Green laver

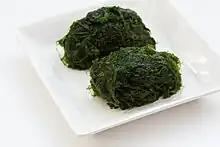
Raw "parae" (green laver)

Green laver, known as aonori in Japan, sea cabbage or hutai in China, and parae and kim in Korean, is a type of edible green seaweed, including species from the genera "Monostroma" and "Ulva" ("Ulva prolifera", "Ulva pertusa", "Ulva intestinalis"). It is commercially cultivated in some bay areas in Japan, Korea, and Taiwan, such as Ise Bay. It is rich in minerals such as calcium, magnesium, lithium, vitamins, and amino acids such as methionine. It is also called "aosa" (アオサ, "Ulva pertusa") in some places in Japan.